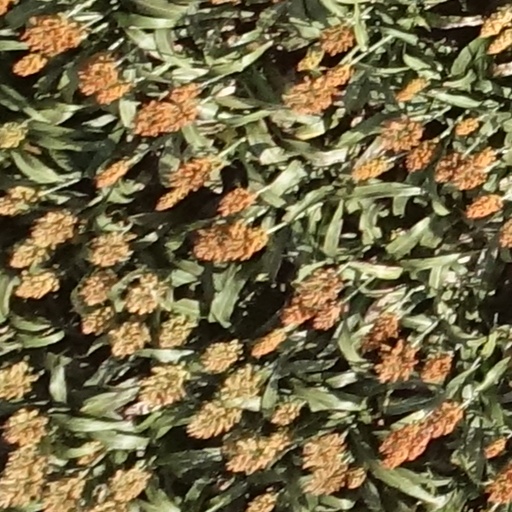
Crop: sorghum